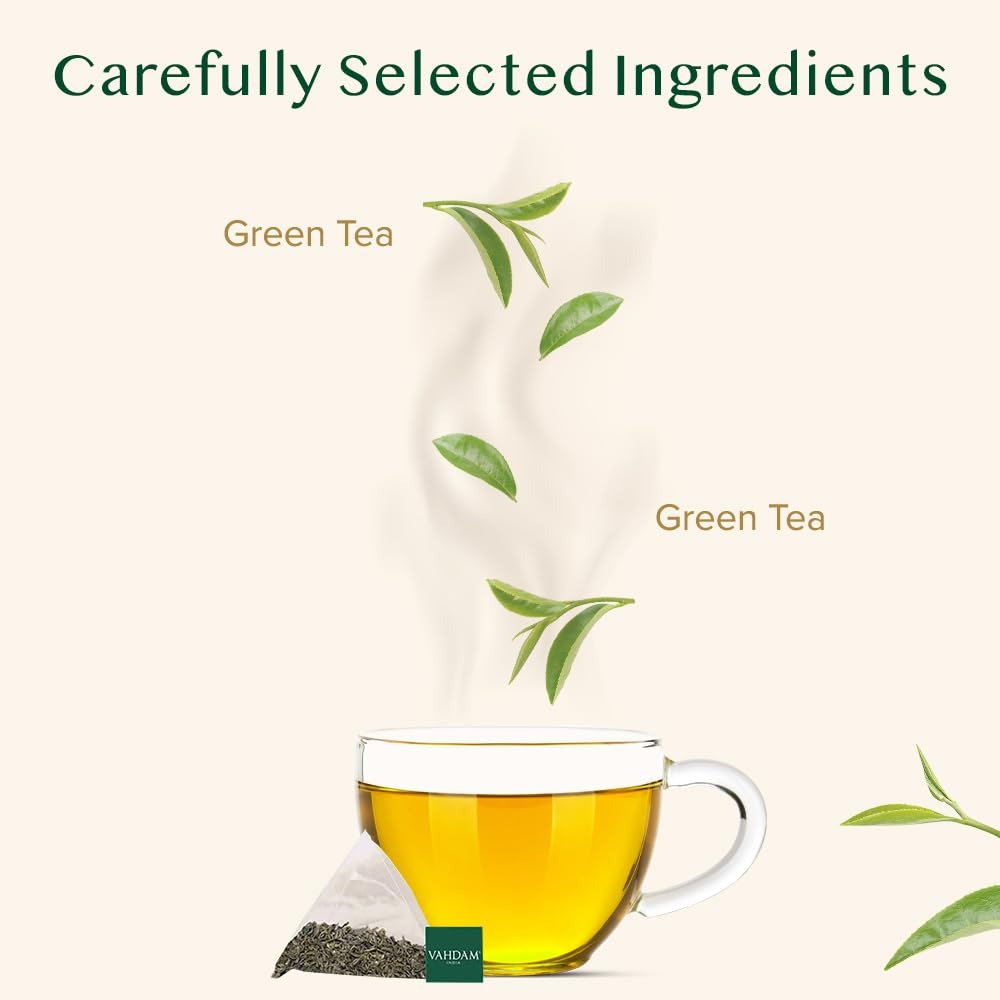
Item Name: VAHDAM, Decaf Himalayan Green Tea Bags (100 Pyramid Tea Bags) Caffeine Free, Gluten Free | High Grown Decaf Green Tea | Resealable Ziplock Pouch | Pyramid Tea Bags
Bullet Point 1: Green tea Harvested in India - Green tea from India offers a unique flavor, ranging from grassy to slightly sweet, reflecting its rich heritage. Its vibrant aroma and taste make it a perfect choice for tea enthusiasts seeking a pure, high-quality experience.
Bullet Point 2: Blend of Pure ingredients - Our decaffeinated himalayan green tea blended with 100% natural ingredients offers a rich, exquisite flavor delivering the smooth taste and quality with no caffeine ideal for any time of day.
Bullet Point 3: Full-Flavor Tea Bags - High-quality tea leaves in plant-based biodegradable tea bags with its pyramid shape, the tea leaves are able to unfurl fully, releasing rich flavors for an aromatic tea experience.
Bullet Point 4: A Brand With a Billion Dreams - Feel alive with VAHDAM India’s premium teas. A leading global brand, we ship to over 3 million customers in 130+ countries. Proudly carbon-neutral and plastic-neutral, we invest in environmental sustainability under our home-grown, sustainable label.
Bullet Point 5: Ethical, Direct & Fair-trade - Our supply chain ensures you get the freshest tea while farmers receive fair prices. We reinvest 1% of our revenue into the education of our tea growers' children through our Teach Me initiative, honoring their aspirations and supporting their future.
Product Description: VAHDAM is transforming the traditional tea supply chain by sourcing fresh Darjeeling teas directly from Indian plantations and packaging them quickly to lock in flavor. Shipped worldwide from our facility in India, our teas are certified by the Tea Board of India and delivered without middlemen—ensuring premium quality at a fair price. Experience the VAHDAM difference.
Value: 100.0
Unit: Count

Price: 24.99